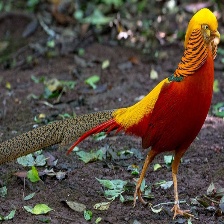
Species: GOLDEN PHEASANT
Scientific name: CHRYSOLOPHUS PICTUS